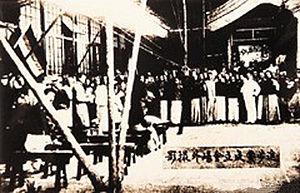
Le parti progressiste est un parti politique qui existe en Chine de 1913 à 1916.